FM 34-52 Intelligence Interrogation

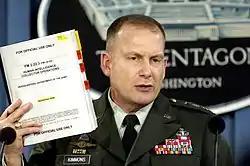
Release of the replacement manual in 2006

During the American War on Terror, Secretary of Defense Donald Rumsfeld issued a set of so-called "enhanced interrogation techniques" that authorized conduct widely considered to be torture. This authorization was based on a series of controversial legal memos authored by the Office of Legal Counsel that sought to define torture far more narrowly than before. These authorizations were highly controversial, particularly in the wake of the Abu Ghraib torture and prisoner abuse scandal. Various revisions of the extended techniques were issued.